Fracture (company)

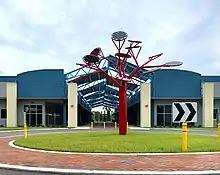
San Felasco Tech City, where Fracture has its principal office

Fracture is an Internet-based photo finishing service. Fracture's main service is printing photos directly onto glass. The company is based in Gainesville, Florida.